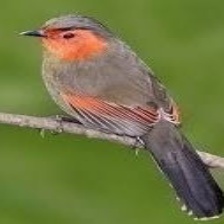
Species: SCARLET FACED LIOCICHLA
Scientific name: LIOCICHLA RIPPONI